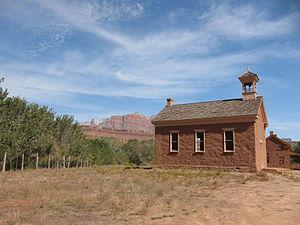
Fabriquée en 1886, restaurée en 2000
Grafton est une ville fantôme située juste au sud du parc national de Zion dans le Comté de Washington, dans l'Utah au sud-ouest des États-Unis. La localité habitée la plus proche est Rockville. Située à proximité de la route menant au parc national de Zion, il s'agit d'une des villes fantômes les plus connues du pays. Elle est ainsi apparue dans plusieurs films dont In Old Arizona et Butch Cassidy and the Sundance Kid.